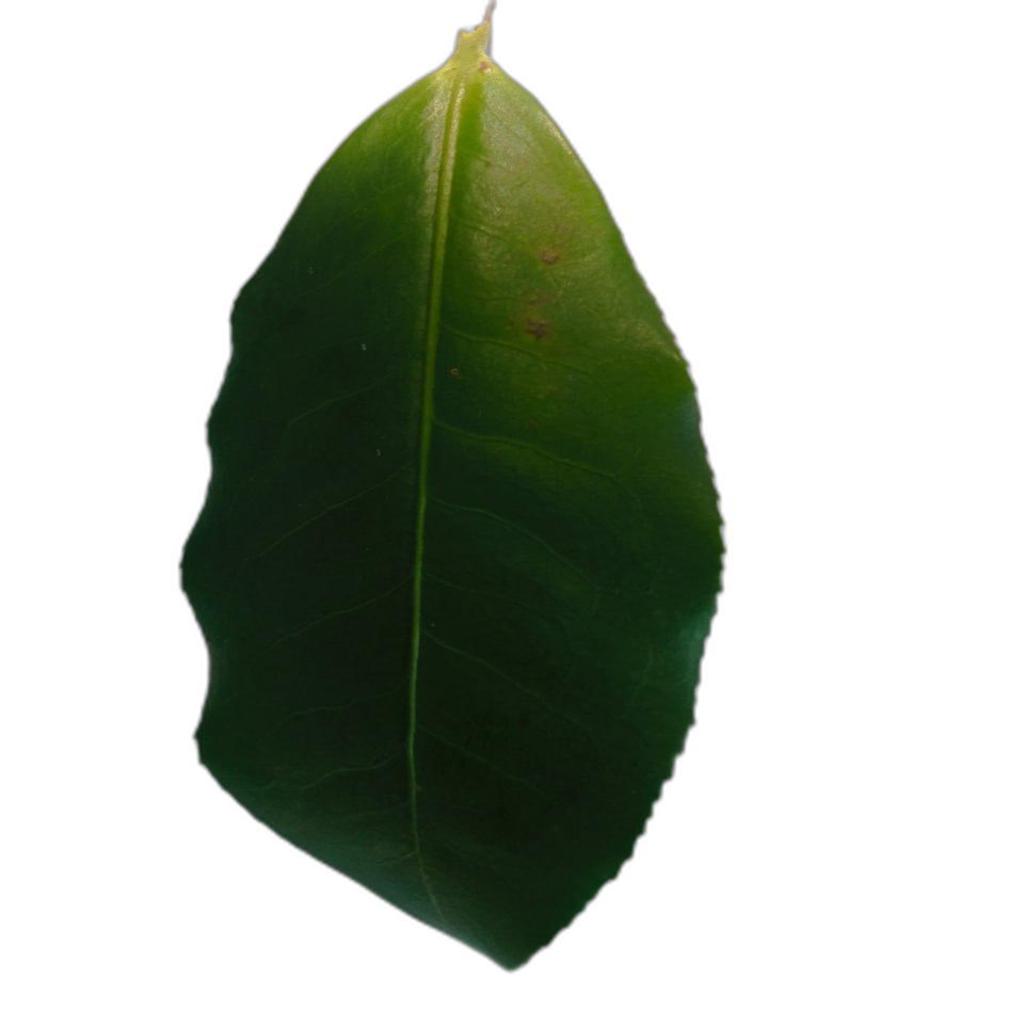
Label: Healthy